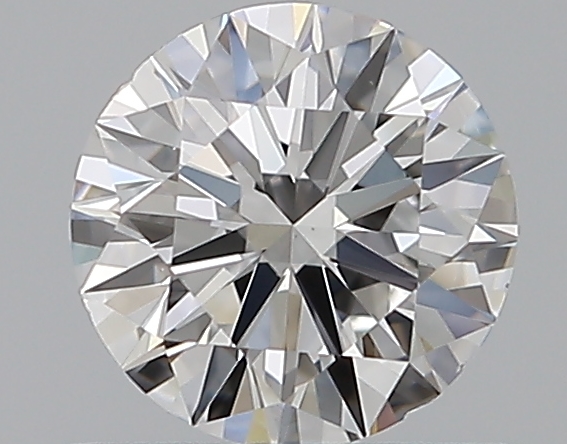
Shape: round
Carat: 0.5
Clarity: VS2
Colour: E
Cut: EX
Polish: EX
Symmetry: EX
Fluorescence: N
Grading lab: GIA
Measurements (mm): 5.1 x 5.13 x 3.1